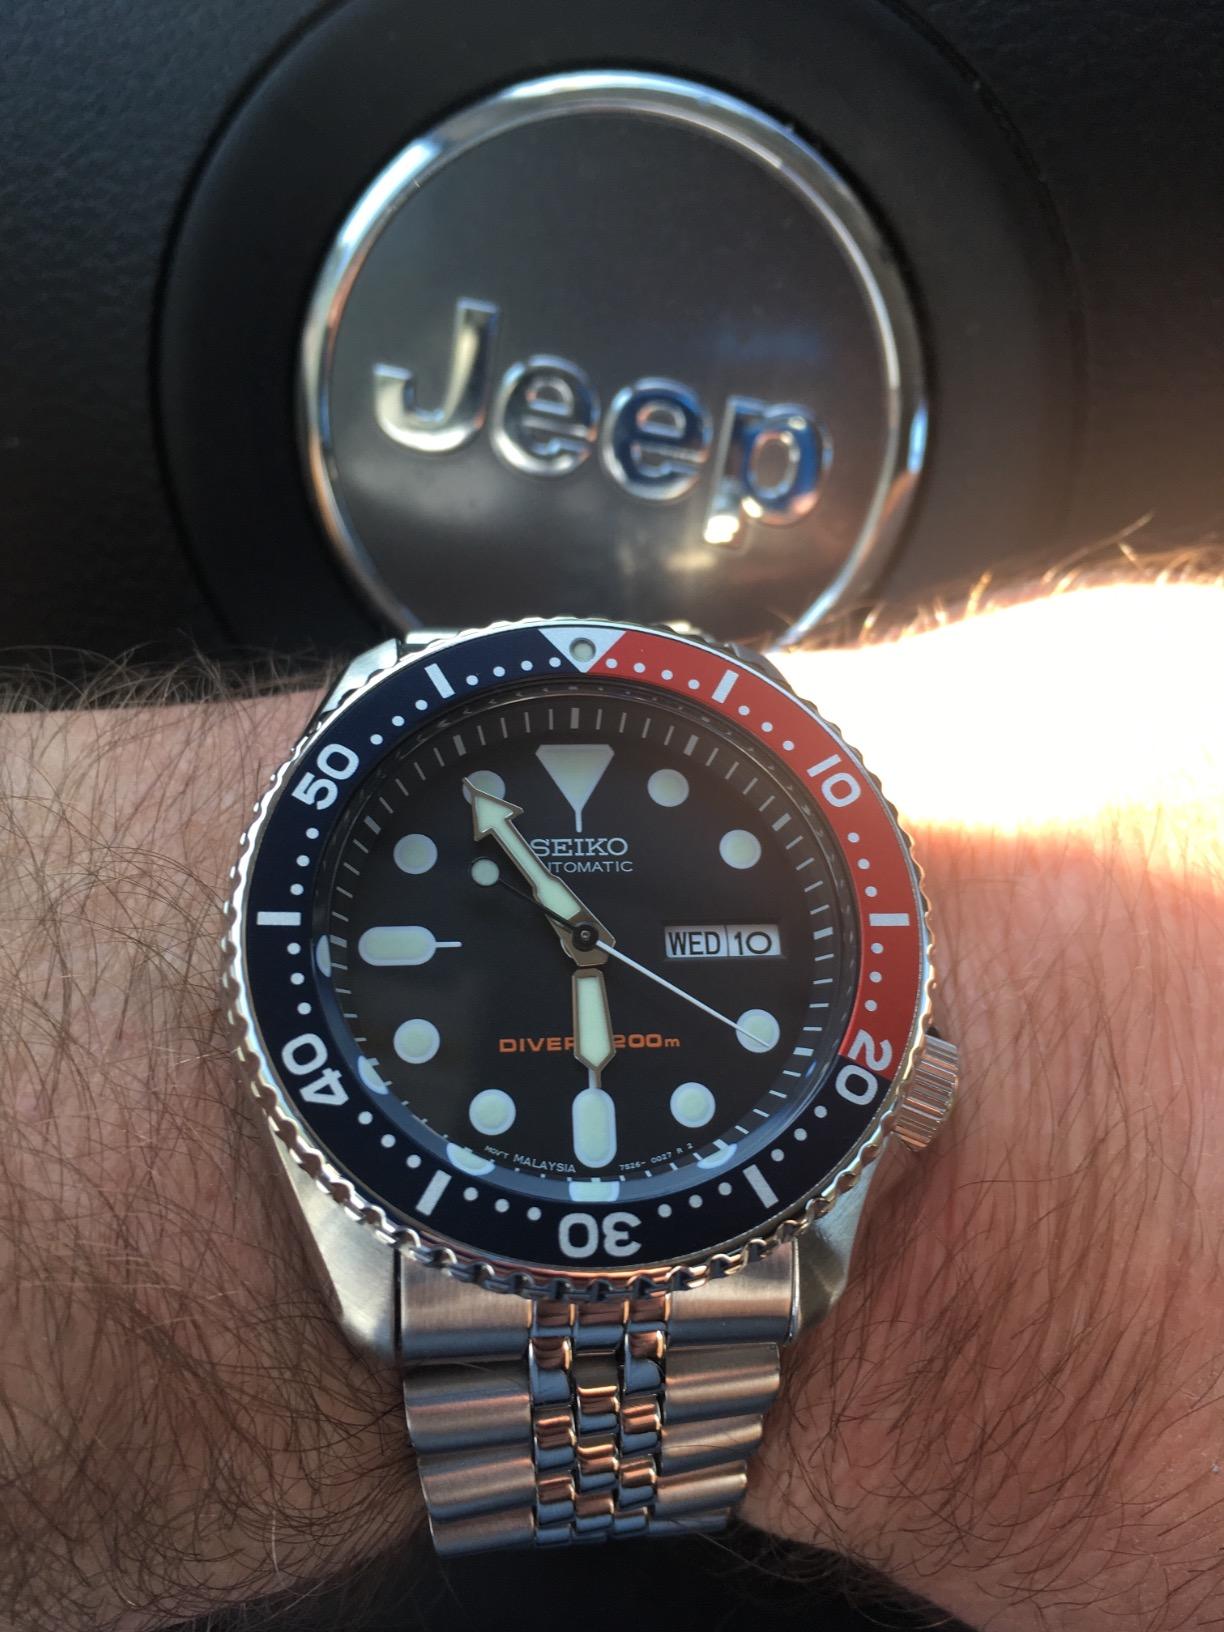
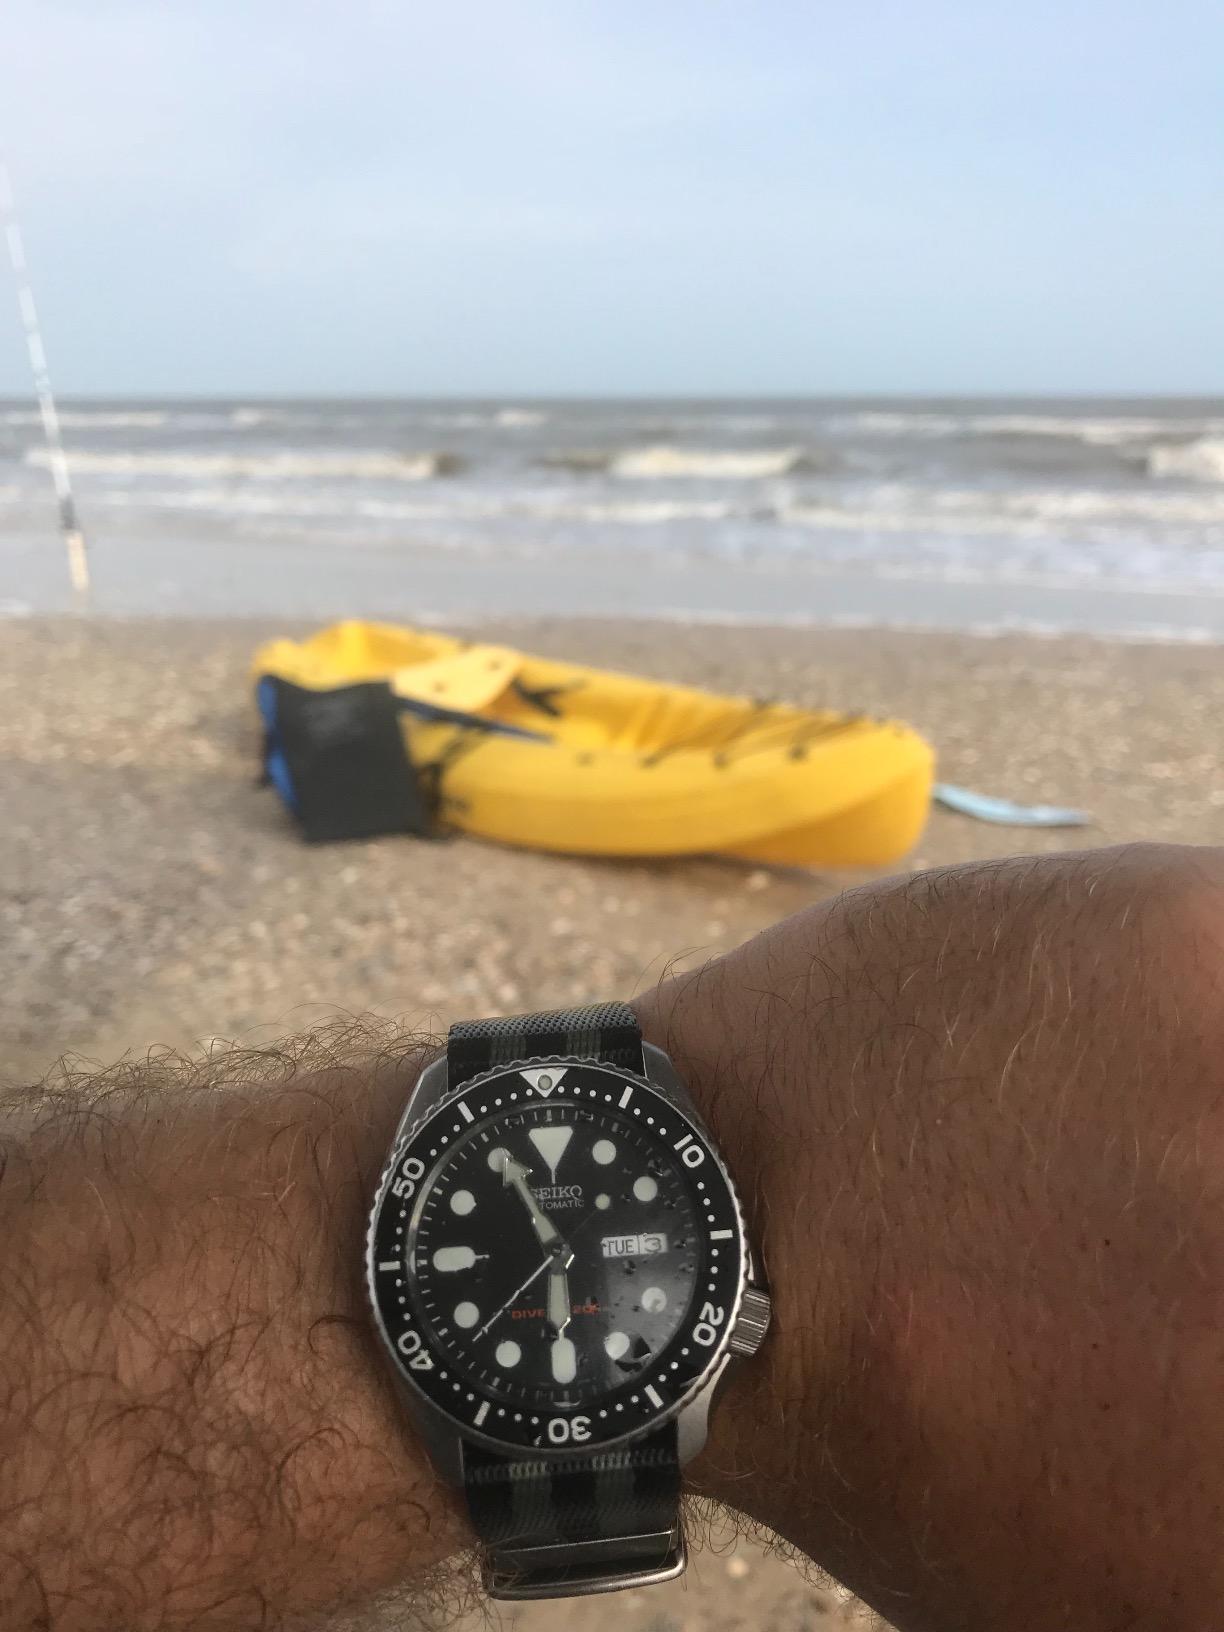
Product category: accessories_watch
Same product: no